Siberian chipmunk

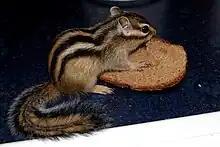
A Siberian chipmunk eating bread

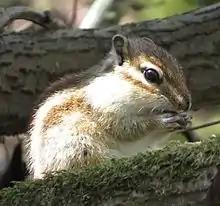
A chipmunk eating a nut, photographed in Mount Oike, Higashiomi, Shiga prefecture, Japan.

Siberian chipmunks are omnivores that store or cache food. Normally, they eat pine seeds, along with different deciduous and coniferous tree seeds. In addition to seeds, they eat herb roots, insects, molluscs, birds, reptiles, grains, fruit, and fungus.